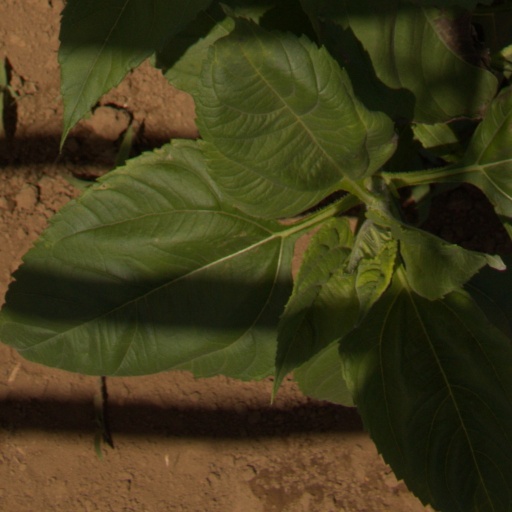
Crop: Jerusalem artichoke